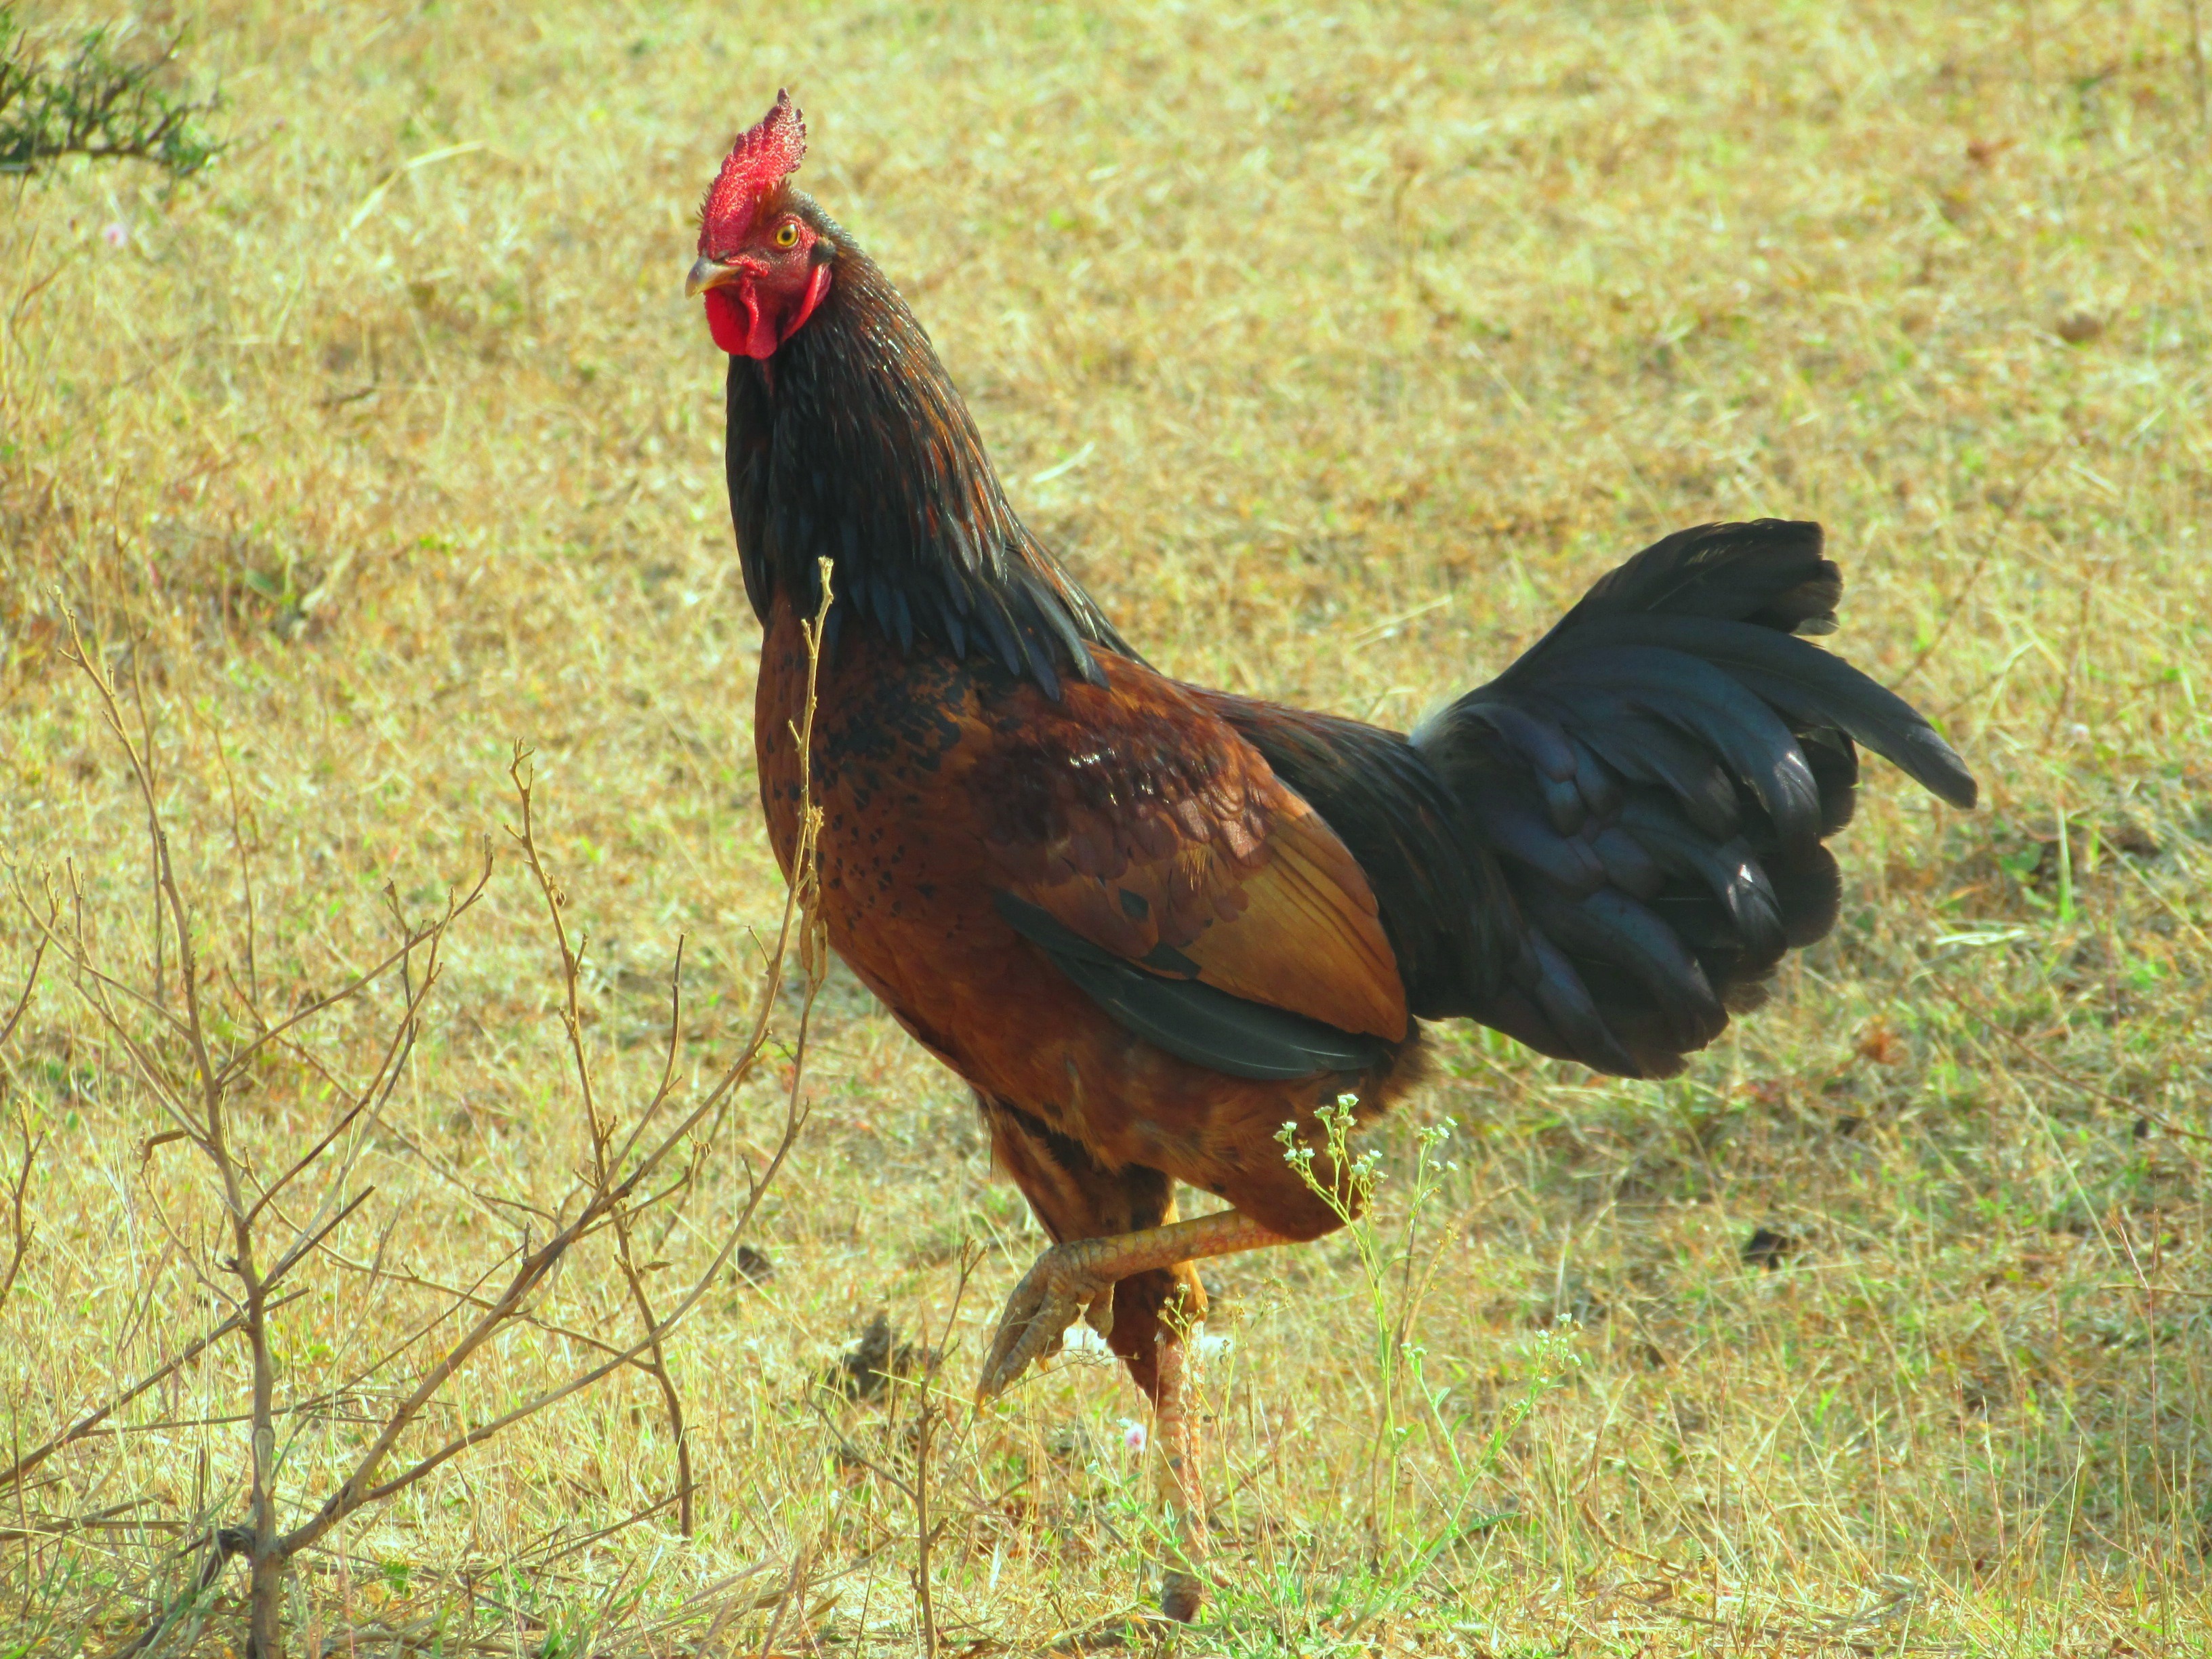
bird, farm, prairie, animal, standing, beak, chicken, fowl, fauna, rooster, poultry, cock, galliformes, vertebrate, phasianidae